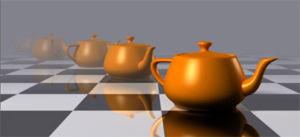
Le brouillard de distance est une technique utilisée en infographie 3D pour améliorer la profondeur de champ en simulant un brouillard.